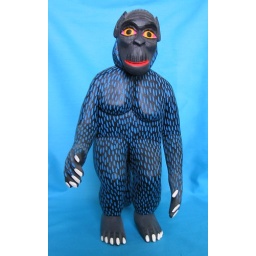
blue wooden gorilla from the Zapotec community of Arrazola Oaxaca in the shadow of Monte Alban